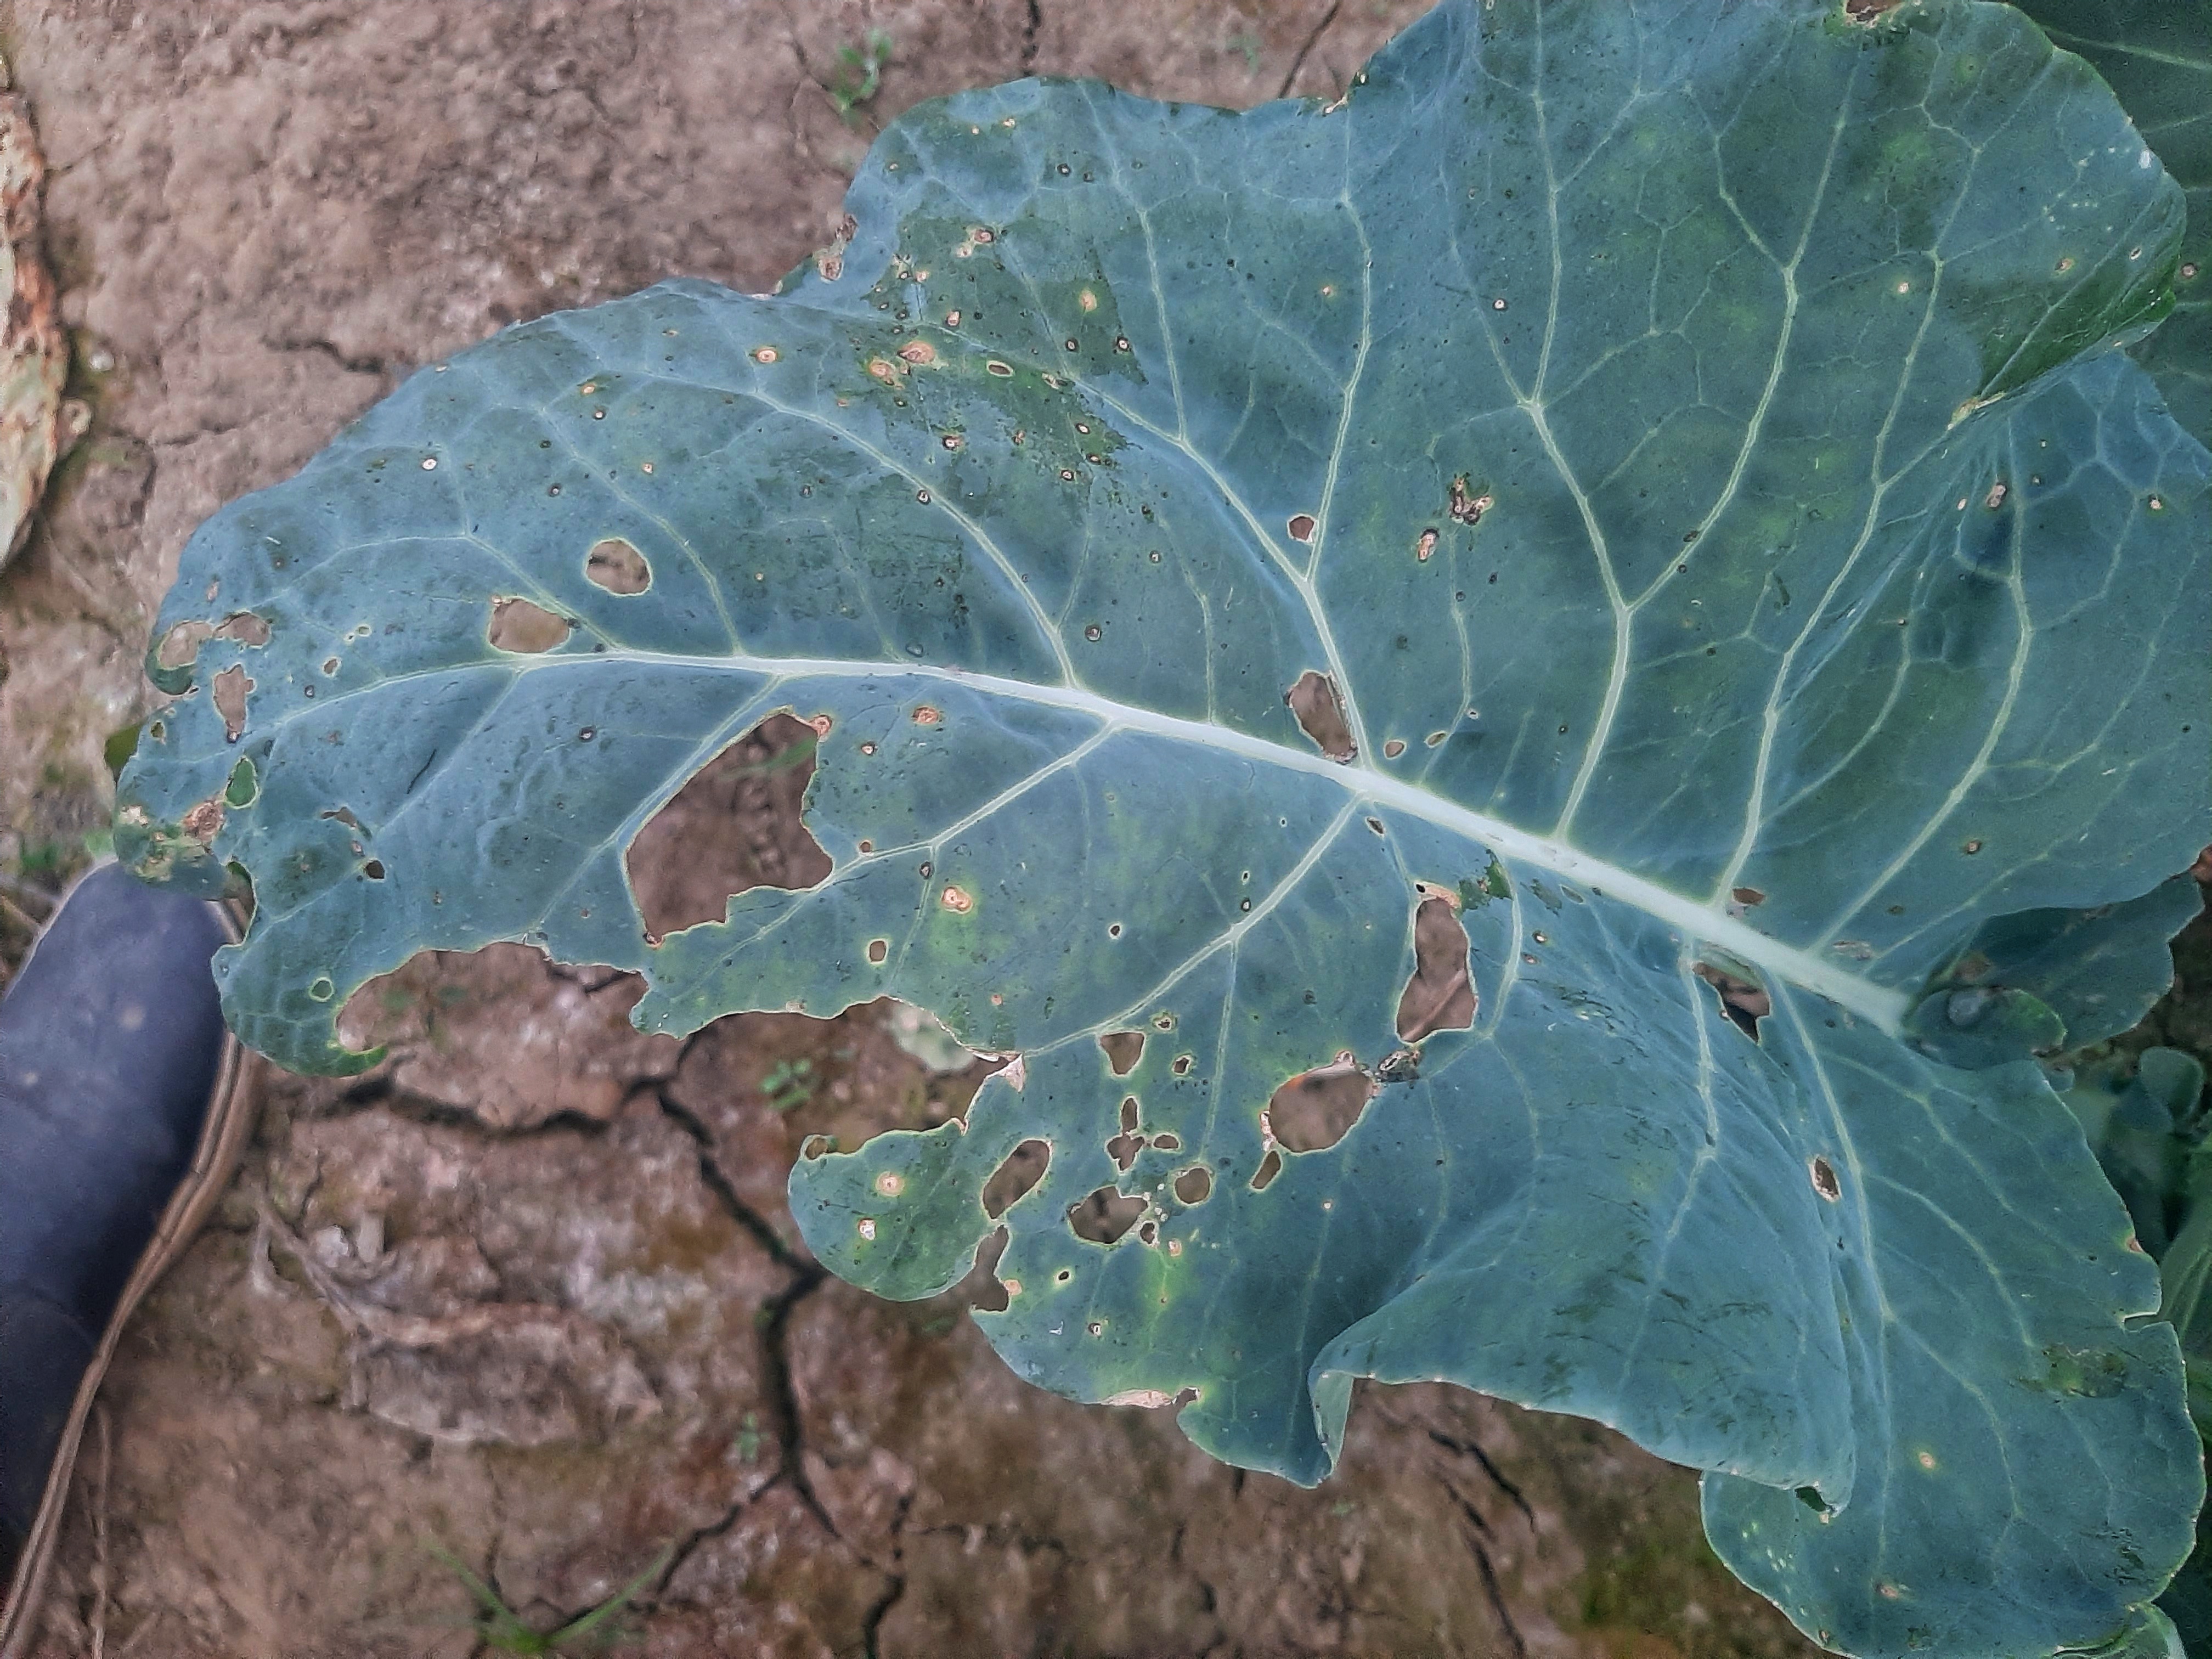
Label: Black Rot